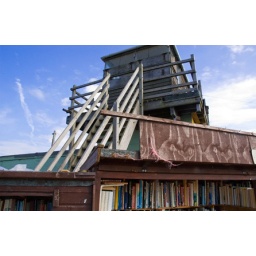
books by the sea underneath the very stalag luft looking bird watching tower